Mottingham railway station

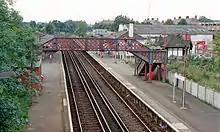
Platform view (1991)

The station was first opened by the South Eastern Railway on 1 September 1866 as "Eltham for Mottingham". In 1892 it was renamed "Eltham & Mottingham". In 1927 it became "Mottingham".